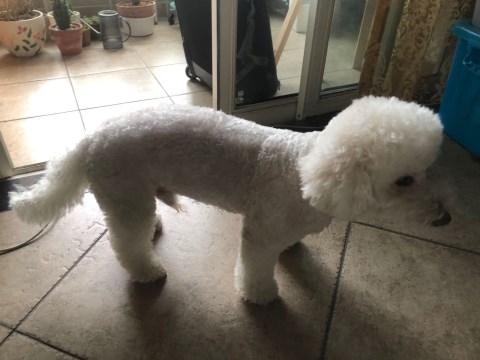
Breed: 3083-n000117-Bichon_Frise